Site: brandenburg
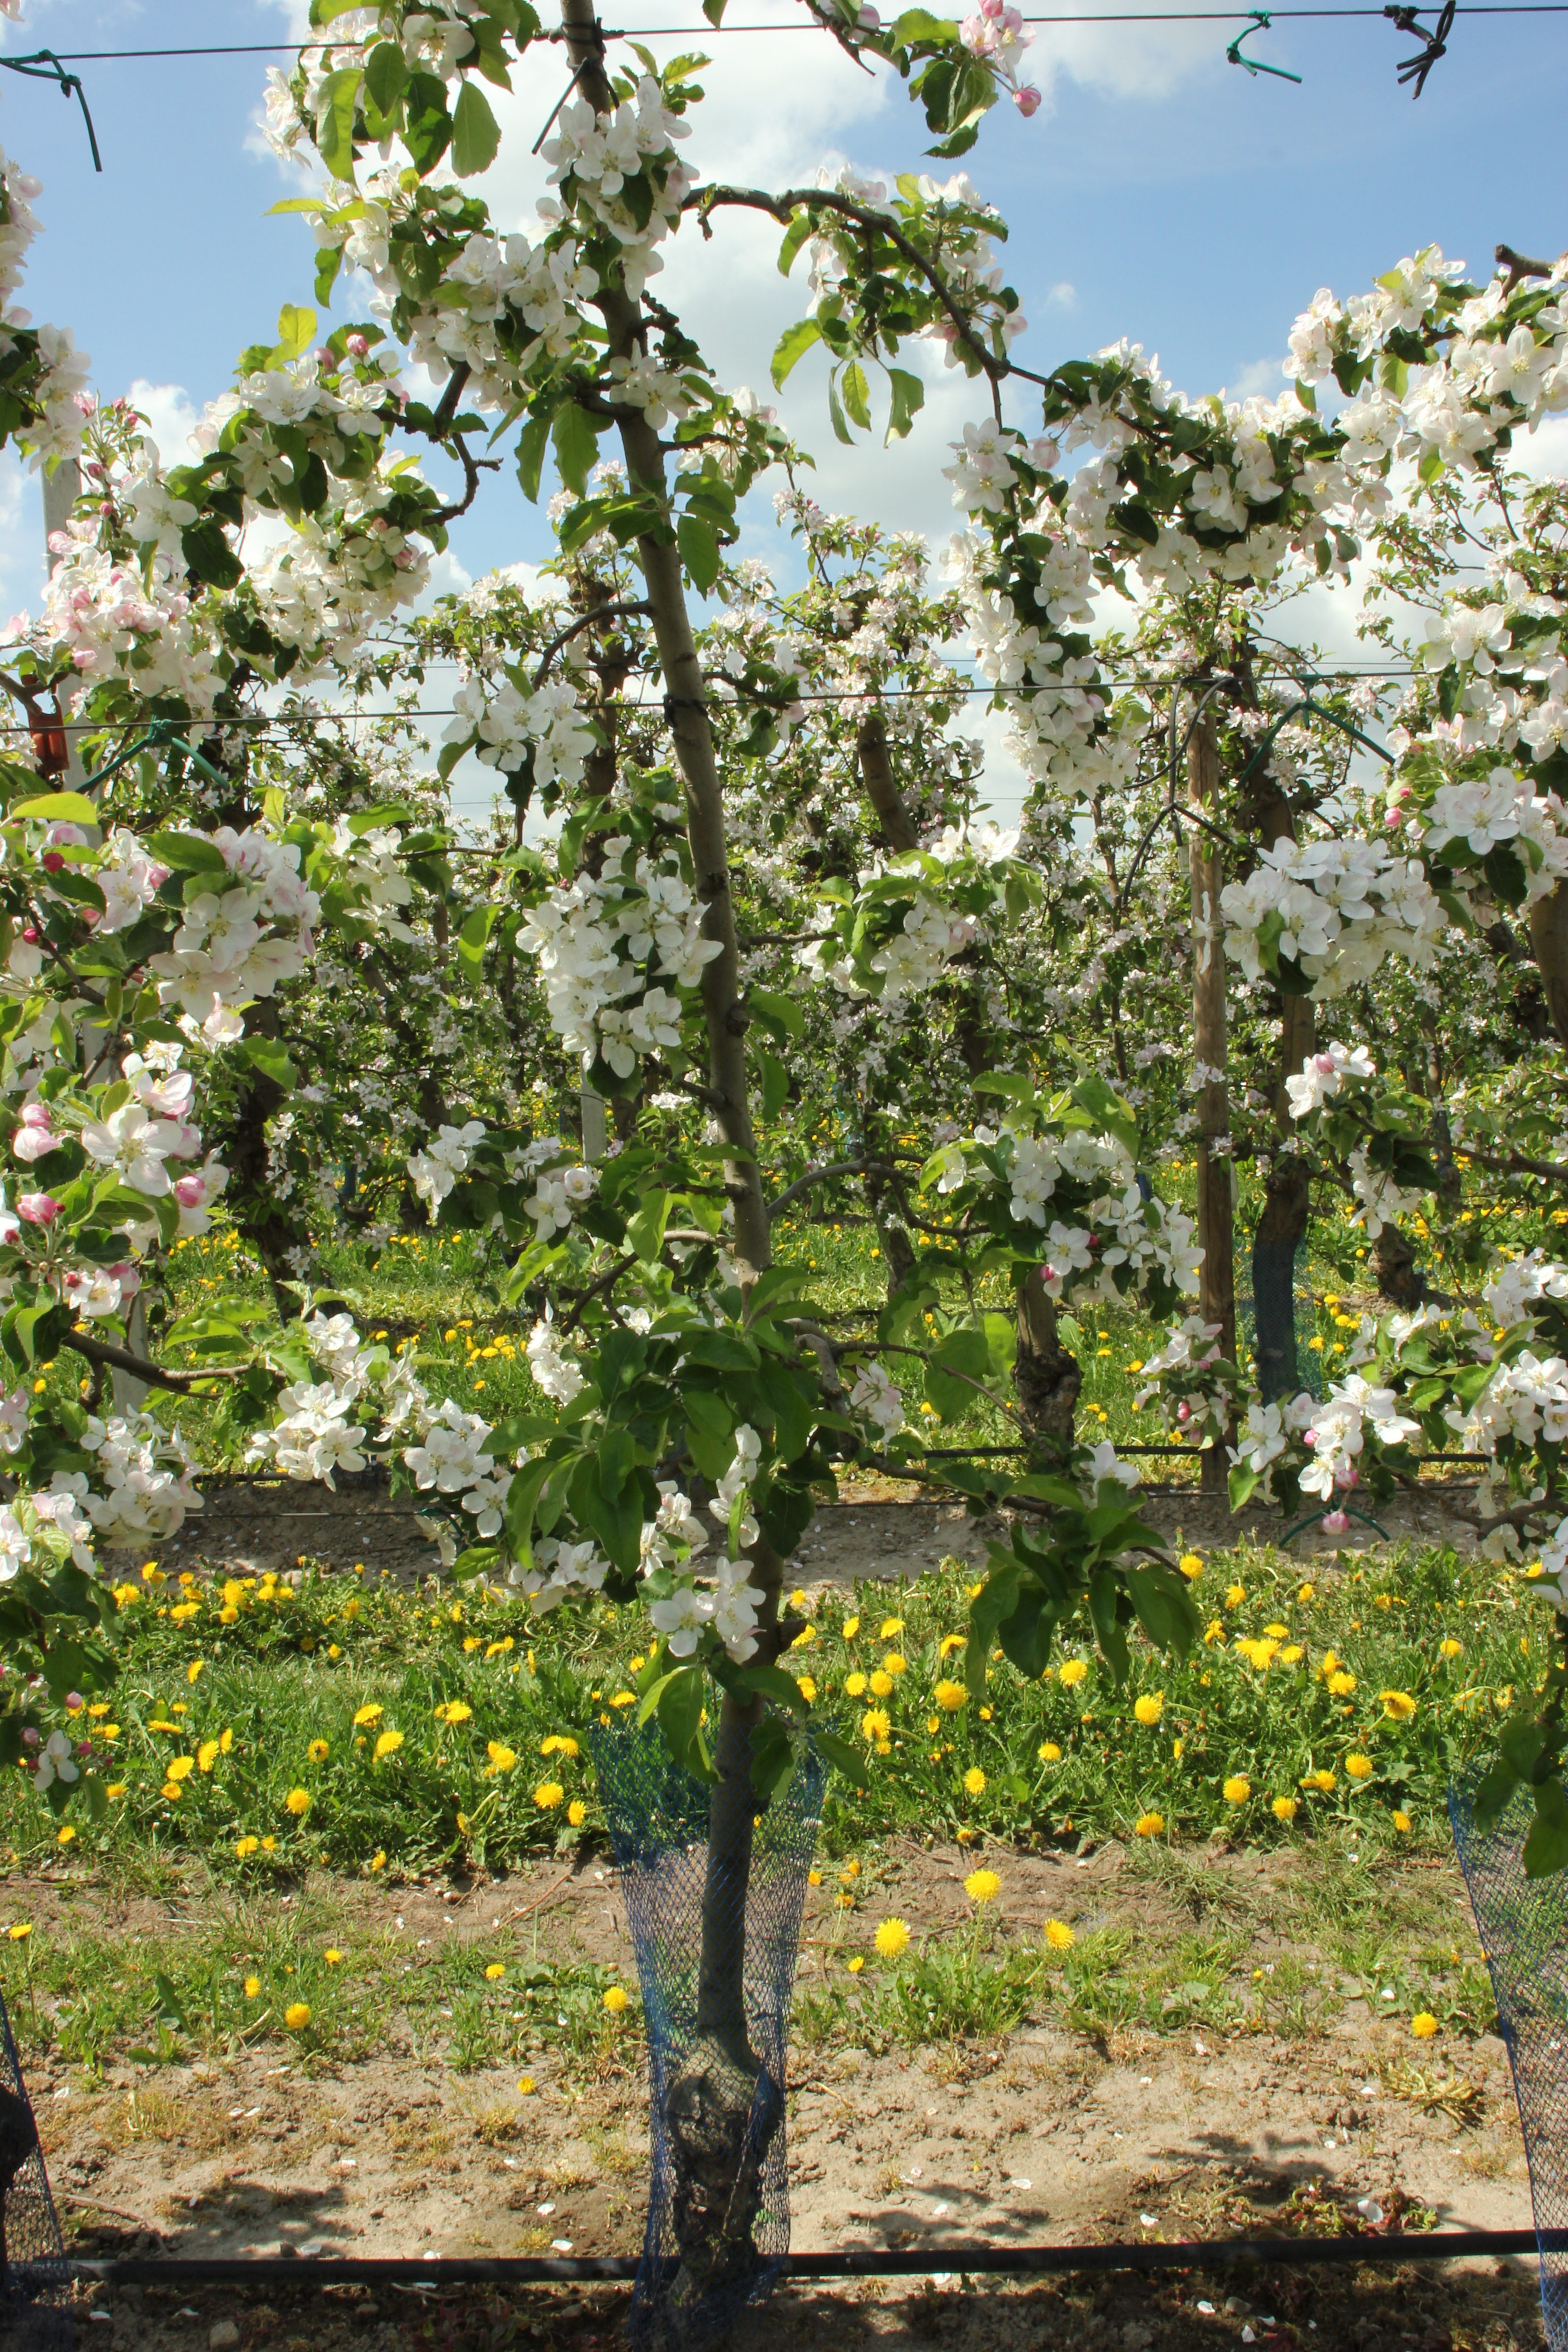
Growth stage (BBCH 65): Flowering